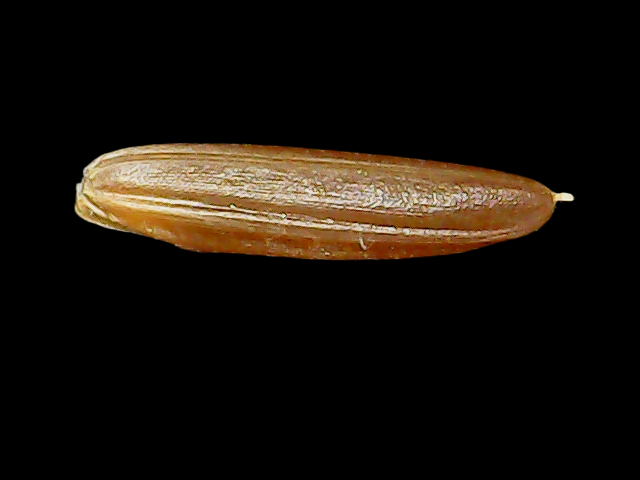
Rice variety: Binadhan20